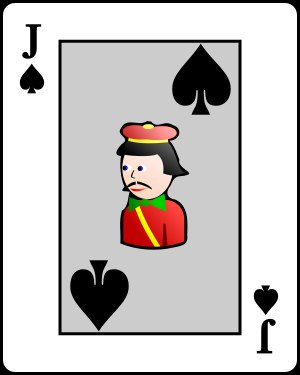
Sorteper (kortspil)
Spar knægt fungerer som kortet Sorteper
Sorteper er et kortspil, som spilles af 2 deltagere og opefter med et sæt af 52 spillekort. Formålet med spillet er at undgå at sidde med Sorteper, der er navnet på spar knægt, til sidst i spillet. Klør knægt fjernes fra sættet, og deltagerne skiftes til at trække et kort fra hinandens hænder for at danne par ved at have to kort af samme værdi, og det er uanset, hvilken kulør de to kort har. Sorteper kan ikke parres, og når en deltager i løbet af spillet får parret alle sine kort, vil den udgå af spillet. Til sidst vil en deltager sidde med Sorteper samtidig med, at de andre deltagere ikke har flere kort på deres hænder. Den deltager har tabt spillet.